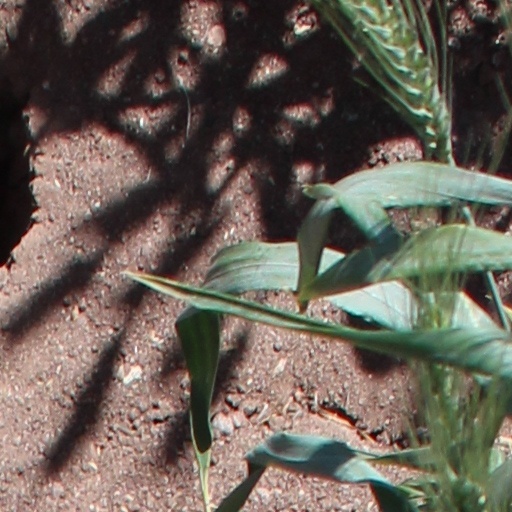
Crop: wheat